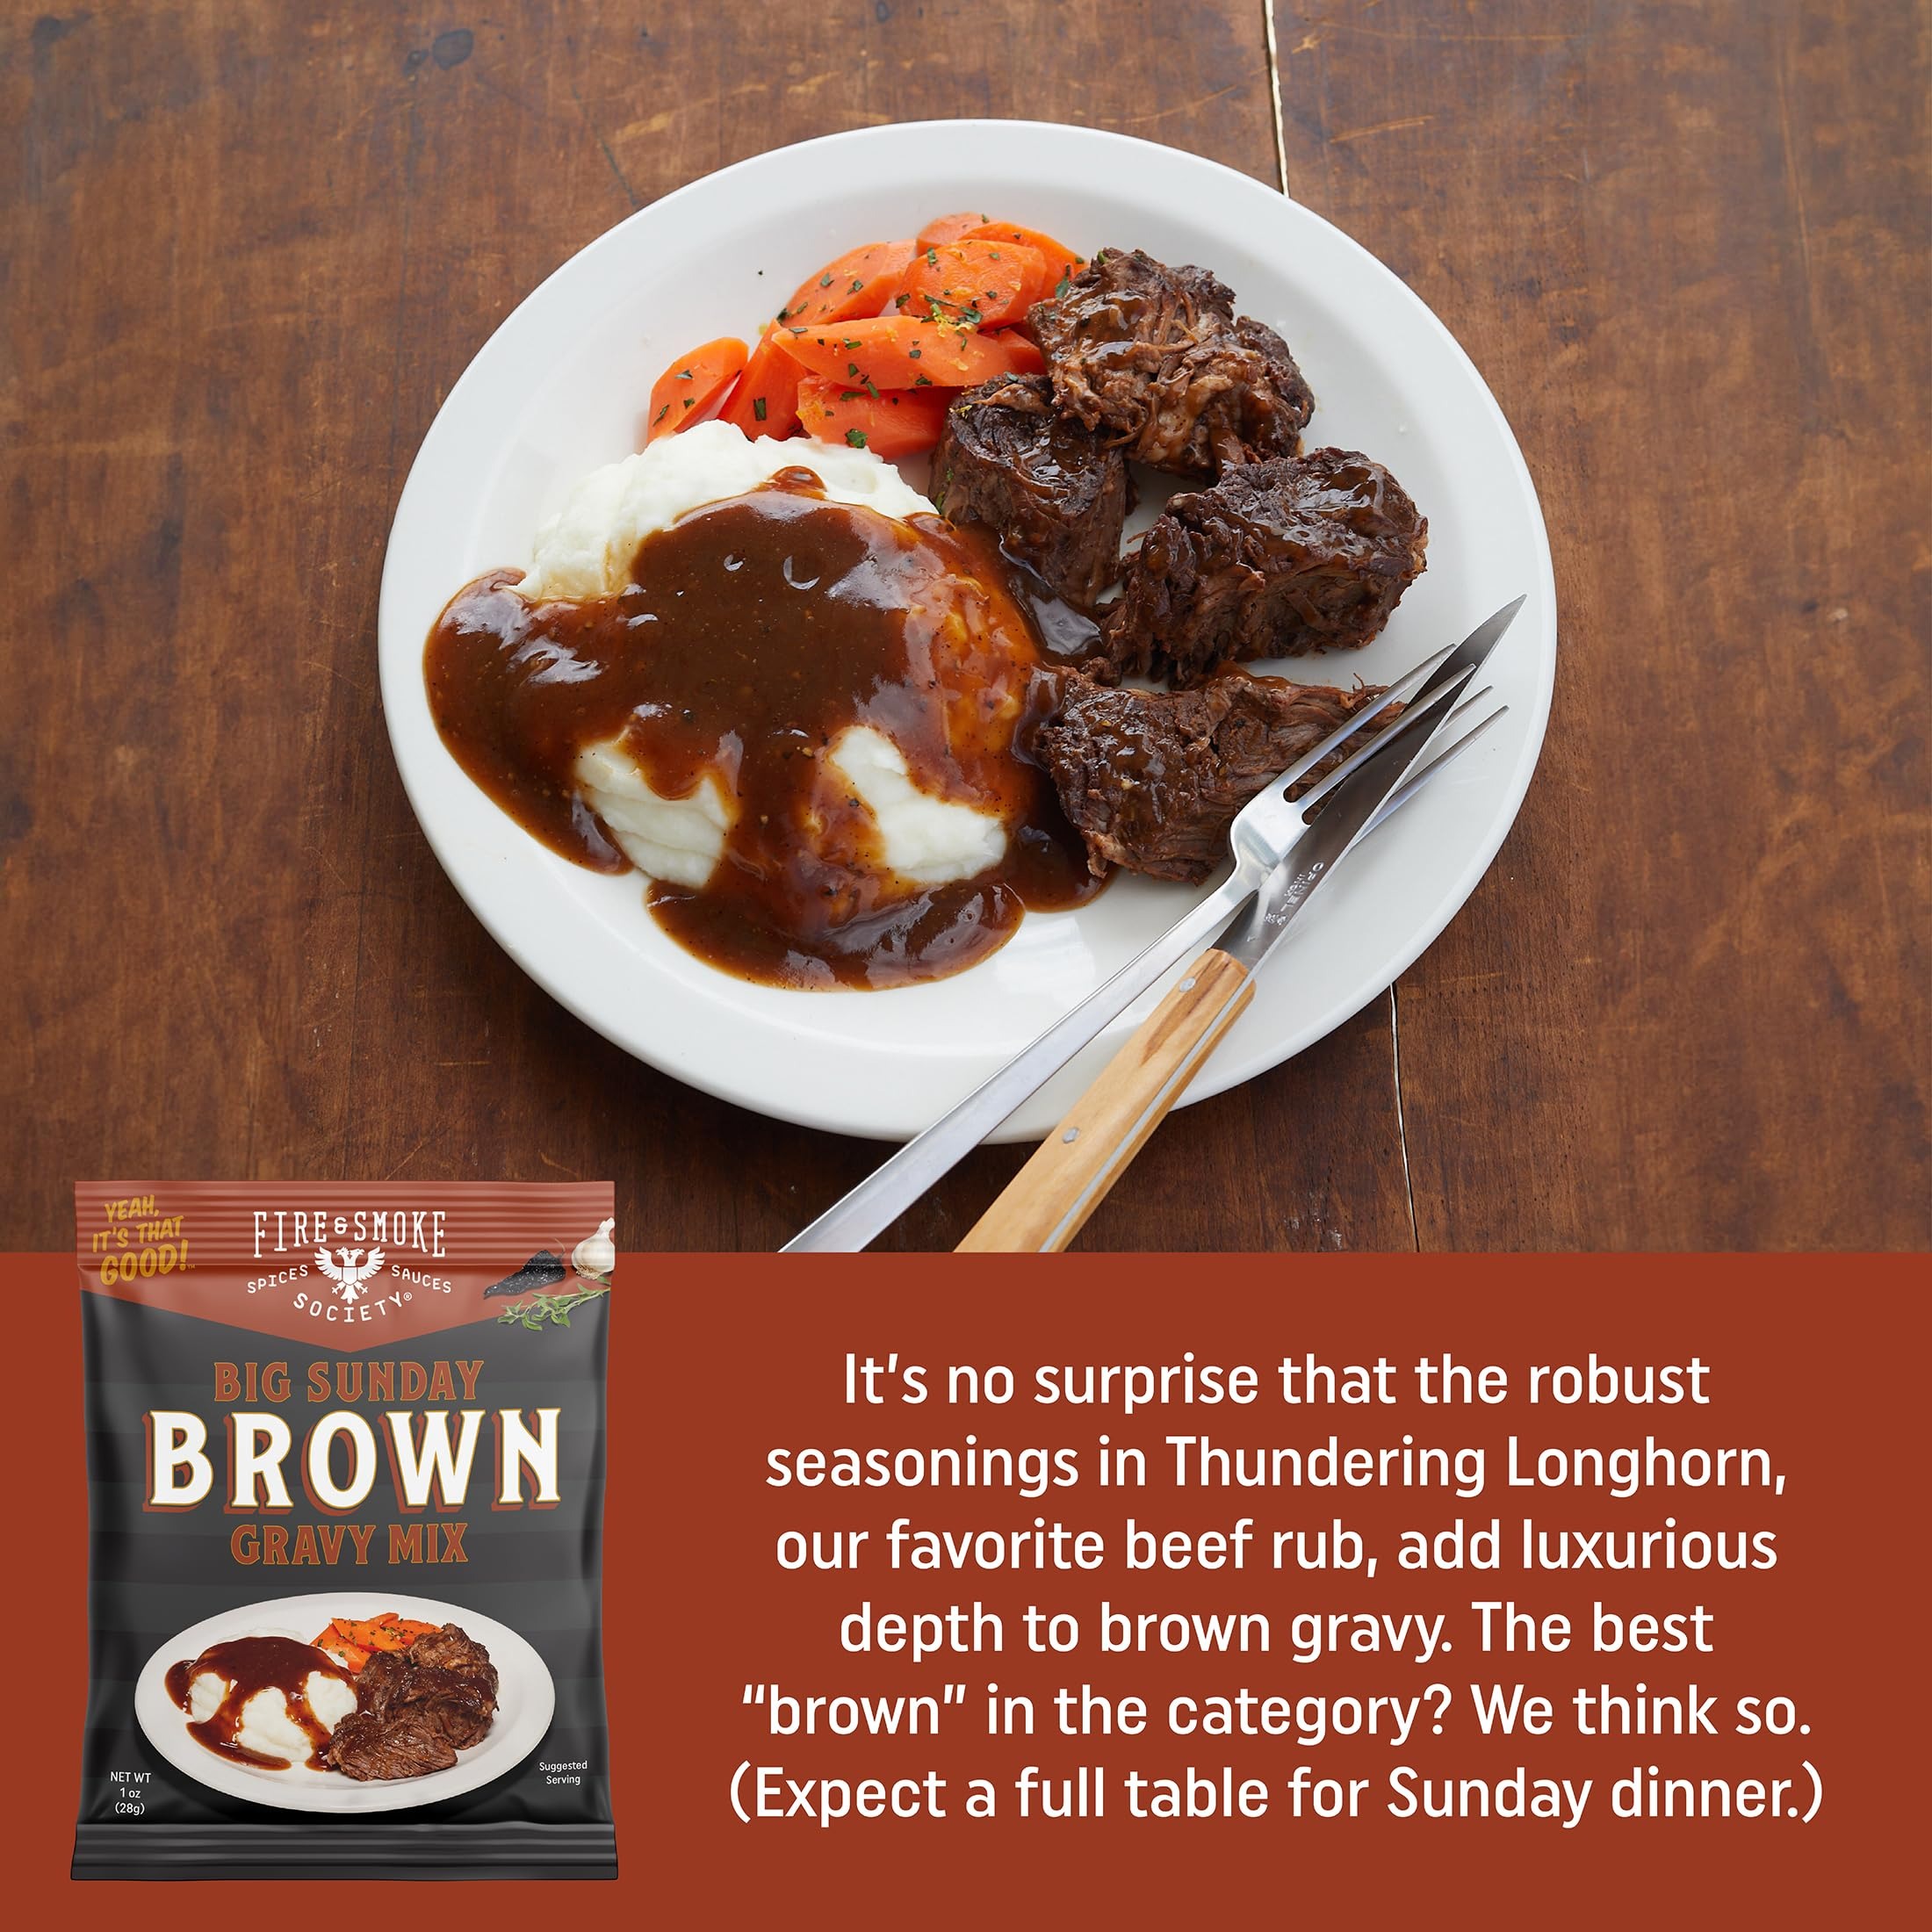
Item Name: Fire & Smoke Society Big Gobbler Brown Gravy Mix | Brown Gravy Packets | 1. oz (12-Pack) Beef Gravy, Turkey Gravy
Bullet Point 1: ONLY THE BEST INGREDIENTS: F&S gravies are made with F&S proprietary spice blends. A richly flavored bouillon base enhanced with our signature herbs and spices creates a gravy like no other. The robust aromatics (cumin, ancho chile, espresso) in best-selling Thundering Longhorn seasoning blend combine with a rich beef stock to create a rich gravy with incredible depth of flavor.
Bullet Point 2: YOU CAN’T BUY LOVE, BUT YOU CAN BUY GRAVY: Everything goes better with gravy. Fire & Smoke Society gravies are a unique and fun new addition to the snoozerific gravy section of your grocery store. Tastes great on Roast Beef or Pork, Open-faced Roast Beef Sandwiches, Meatloaf & Mashed Potatoes, Crispy Beef Cutlets, Beef Tips & Potatoes.
Bullet Point 3: VALUE PACK: 12 brown gravy mix packets in each order, ensuring your shelves are always stocked with the most premium beef and poultry gravy flavor. Your day-after-Thanksgiving sandwich game just got more muscle.
Bullet Point 4: EASY TO MAKE: Deliciousness in a matter of minutes. In a small saucepan whisk 1 oz packet with 1 cup of water. Cook over medium heat, whisking often until mixture comes to a boil. Reduce heat and simmer until thickened. It’s that simple. Douse It or Dunk It!
Bullet Point 5: ELEVATE YOUR CULINARY CREATIONS: Fire & Smoke Society is devoted to home cooks who love serving great food to family and friends. We work hard to create bold, memorable flavors and unique seasonings and spices for cooking, baking, or smoking that delight customers on every level–and keep them coming back (for second helpings). Every Fire & Smoke Society seasoning mix is thoughtfully designed with delicious in mind.
Product Description: Elevate your meals with our rich and savory Brown Gravy Mix, featuring the robust seasonings of our best-selling Thundering Longhorn Beef Rub. This luxurious gravy adds depth and flavor to all your favorite meats, making it the perfect complement for your Sunday dinners or holiday feasts. Our brown gravy mix isn’t just any gravy. Made with premium beef stock and seasoned with a unique blend of cumin, ancho chile, and espresso, it creates a flavorful experience that will leave your family and guests craving more. From Thanksgiving turkey gravy to chicken and poultry dishes, this versatile gravy mix is ideal for any occasion. Whether you need a bulk supply of turkey gravy mix for large gatherings or a reliable gravy base for everyday meals, this blend offers the rich taste of turkey gravy fresh off the stove. Available in bulk for convenient use during Thanksgiving and beyond. Enhance your turkey gravy, chicken gravy mix, or beef gravy with a bold and rich flavor that makes every meal memorable.
Value: 12.0
Unit: Ounce

Price: 14.99